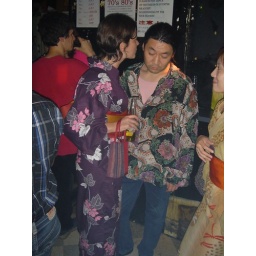
Aussie girl in Kimono at 80s bar in Roppongi